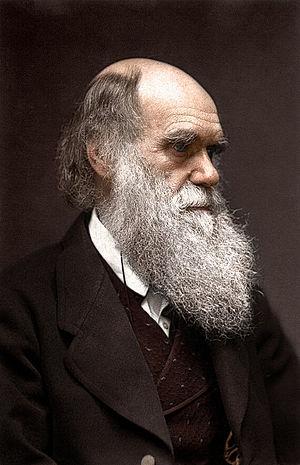
Le prix Pfizer est une distinction décernée chaque année par l’History of Science Society. Fondé en 1958 et décerné pour la première fois en 1959, le prix récompense « un livre exceptionnel sur l'histoire des sciences » paru dans les trois années précédentes en anglais.